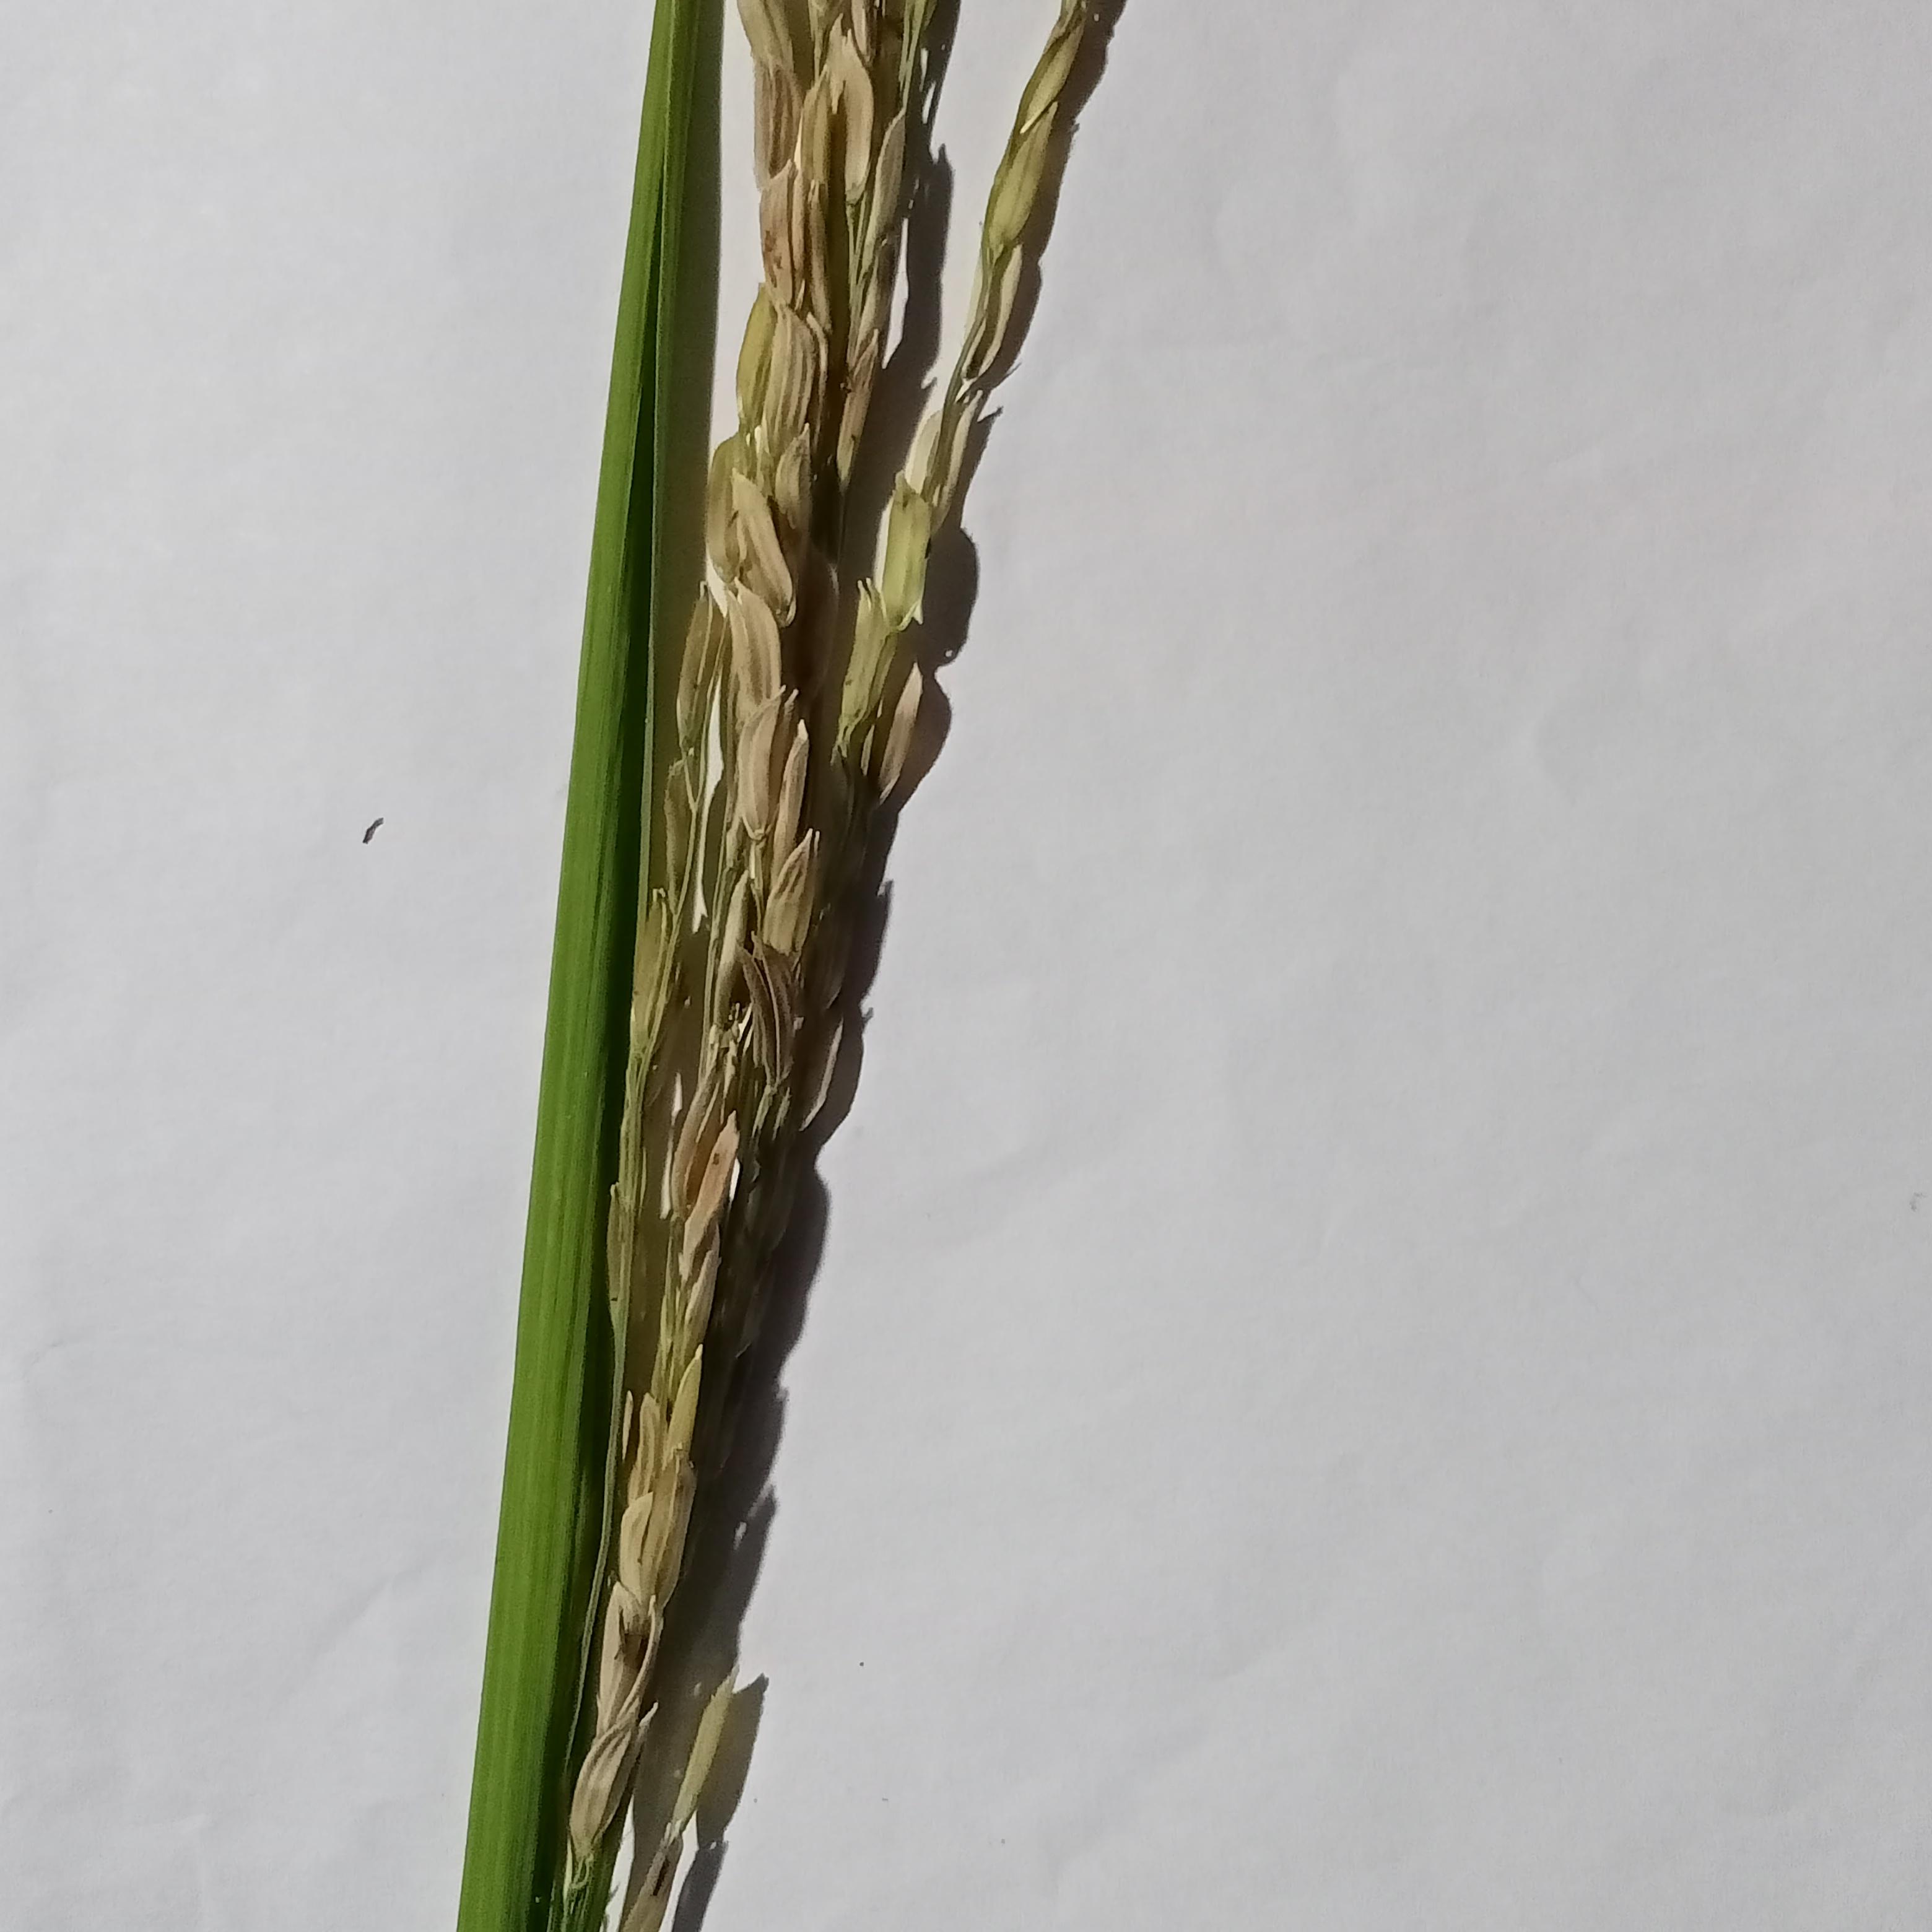
Label: Rice___Neck_Blast